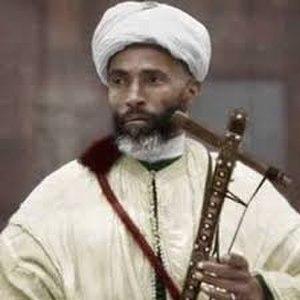
Raïss Lhaj Belaïd
Lhaj Belaïd est un poète Marocain d'expression Amazigh Chleuh.